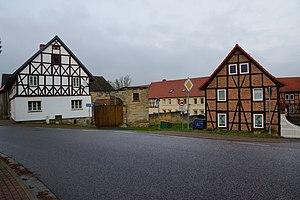
Beendorf, Allemagne: Maisons en colombage dans la Mittelstrasse